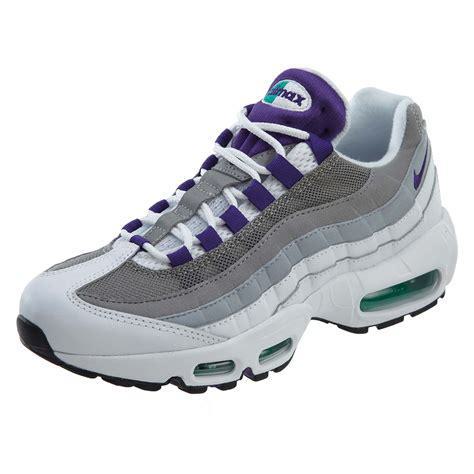
Brand: Nike
Model: Air Max 95